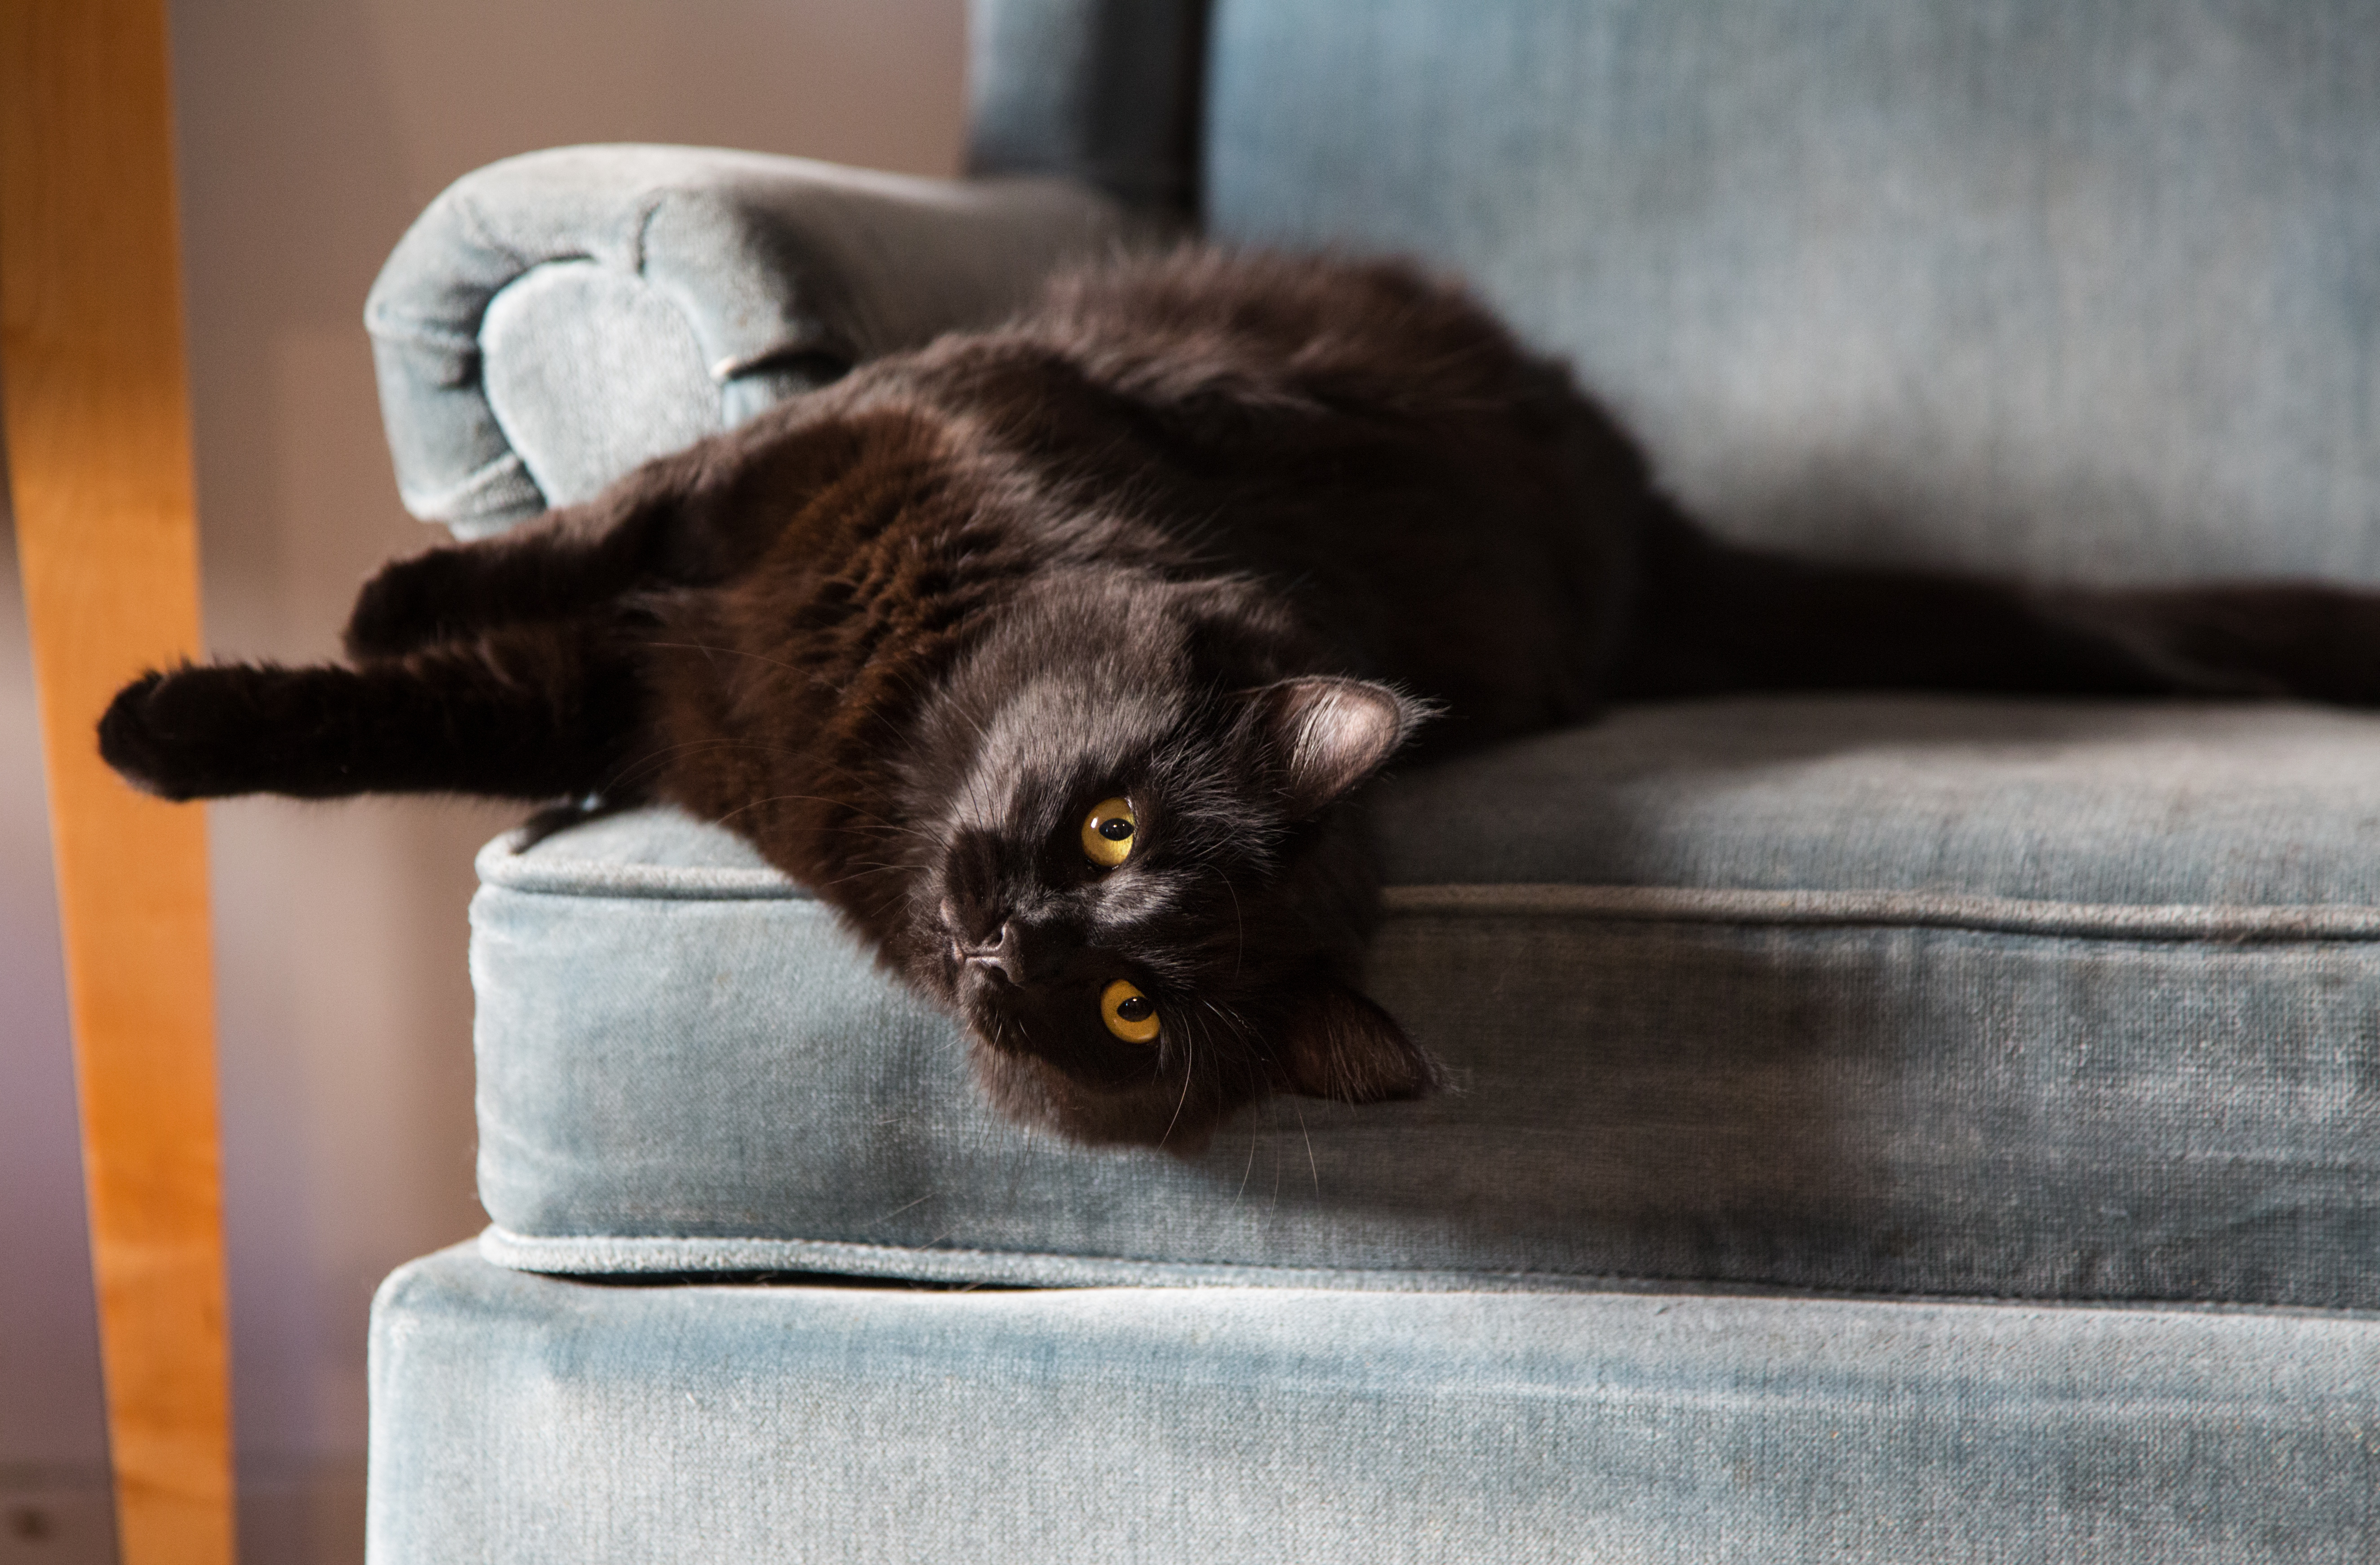
kitten, cat, mammal, black cat, black, 2016, whiskers, vertebrate, 366, small to medium sized cats, cat like mammal